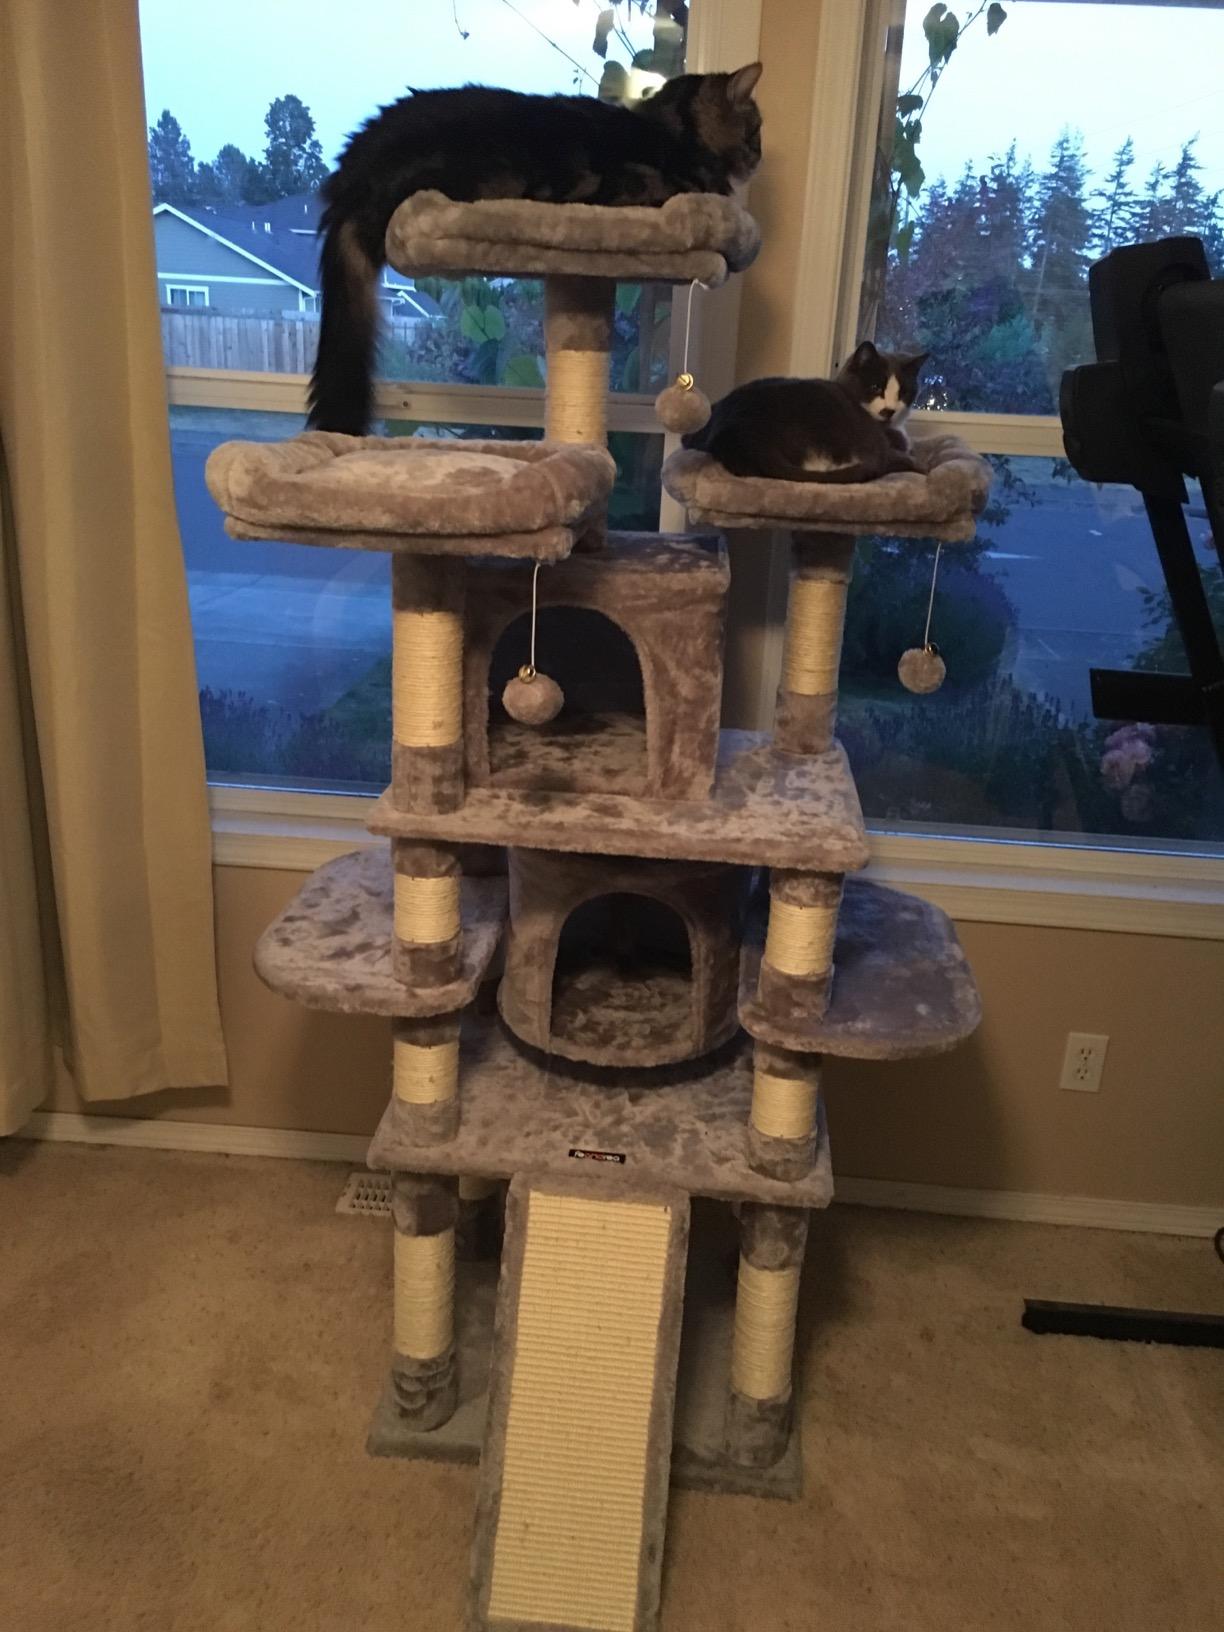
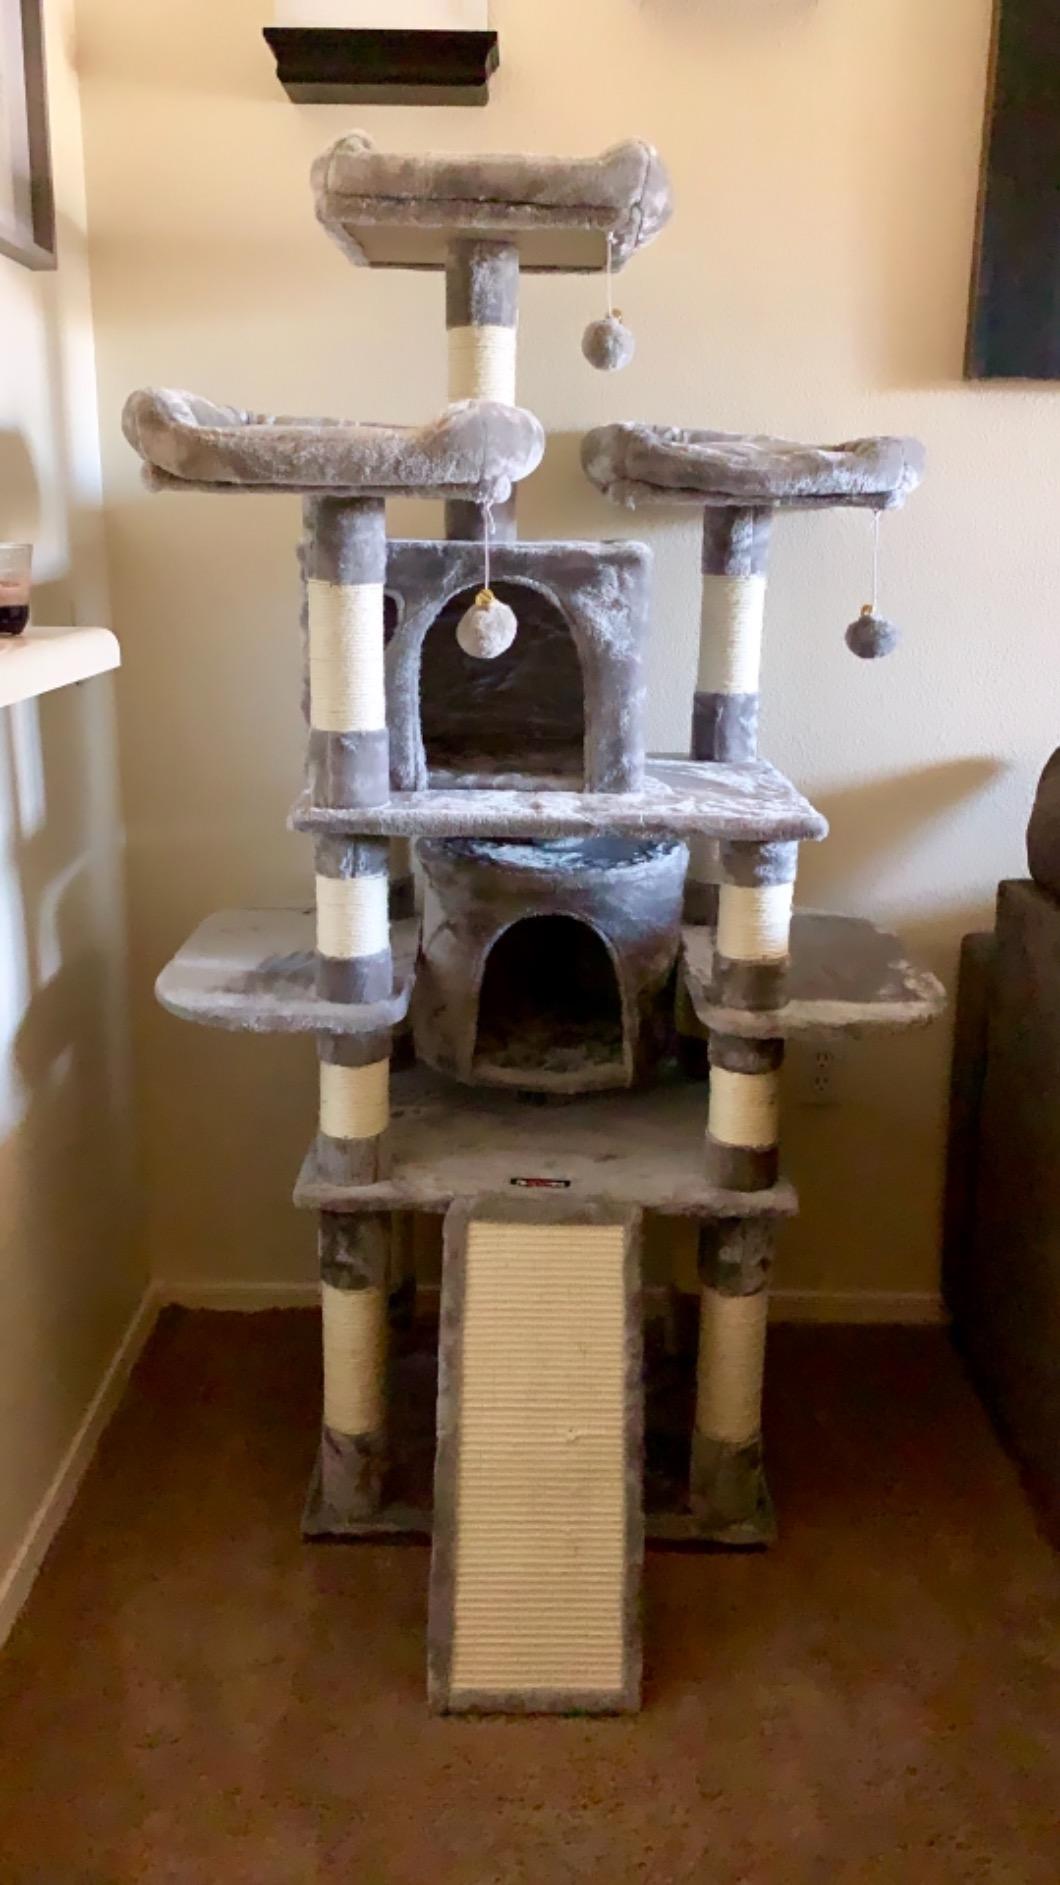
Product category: items_cat tree
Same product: yes